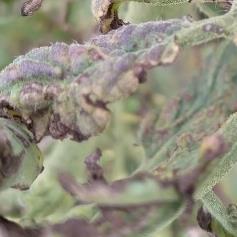
Crop: Tomato
Condition: virosis-d